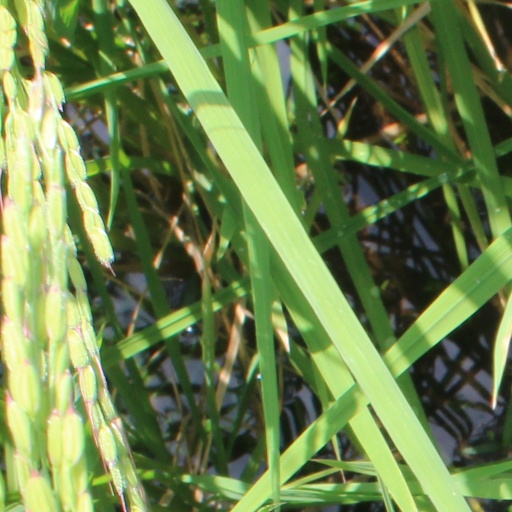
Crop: rice